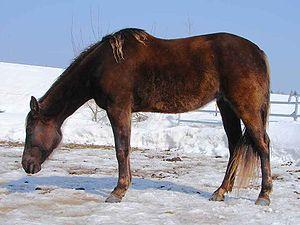
Le Rocky Mountain Horse est une race de chevaux de selle américaine. Rare dans son pays, elle est presque inconnue en dehors des États-Unis. La race s'est formée dans la région des Montagnes Rocheuses, bien que l'ancêtre du Rocky Mountain Horse soit originaire des Appalaches. L'étalon fondateur, nommé Old Tobe, a sailli de nombreuses juments de la région au cours de sa vie, tout en assurant des randonnées dans le Natural Bridge State Resort Park jusqu'à ses trente-quatre ans. Son propriétaire, Sam Tuttle, a également beaucoup œuvré pour la préservation de la race sur une grande partie du XXᵉ siècle.